Macau Tower

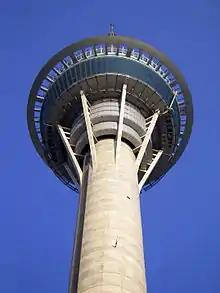
Macau Tower

On a visit to Auckland, New Zealand, Macau casino billionaire Stanley Ho Hung-Sun was so impressed by the Sky Tower in Auckland that he commissioned a similar one to be built in Macau. The tower was designed by Gordon Moller and engineered by New Zealand firm Beca Group for Sociedade de Turismo e Diversões de Macau.